Valloniidae

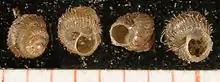
Four shells of "Acanthinula aculeata"

Valloniidae is a taxonomic family of small and minute, air-breathing land snails, terrestrial pulmonate gastropod mollusks in the superfamily Pupilloidea.